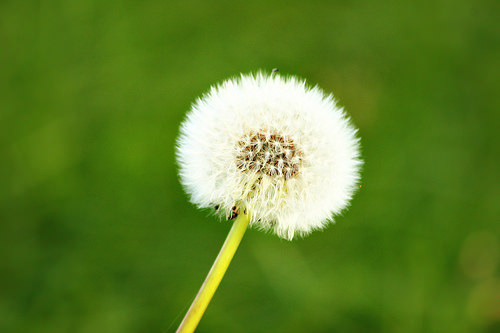
Flower: dandelion